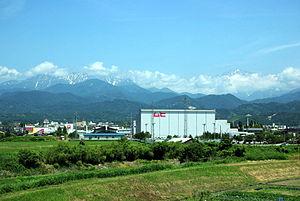
Kamiichi est un bourg du district de Nakaniikawa, dans la préfecture de Toyama, au Japon.